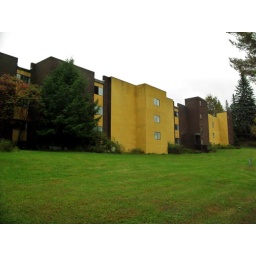
Well-manicured grass in front of the Paul G building